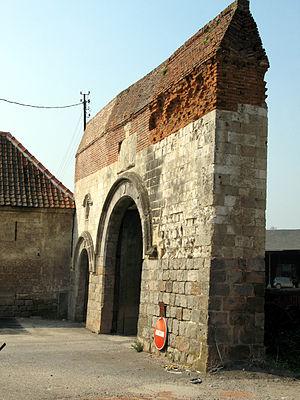
Bertangles est une commune française située dans le département de la Somme en région Hauts-de-France.